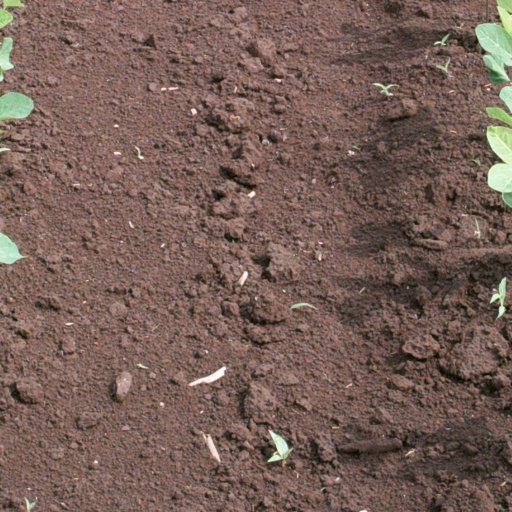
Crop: soybean